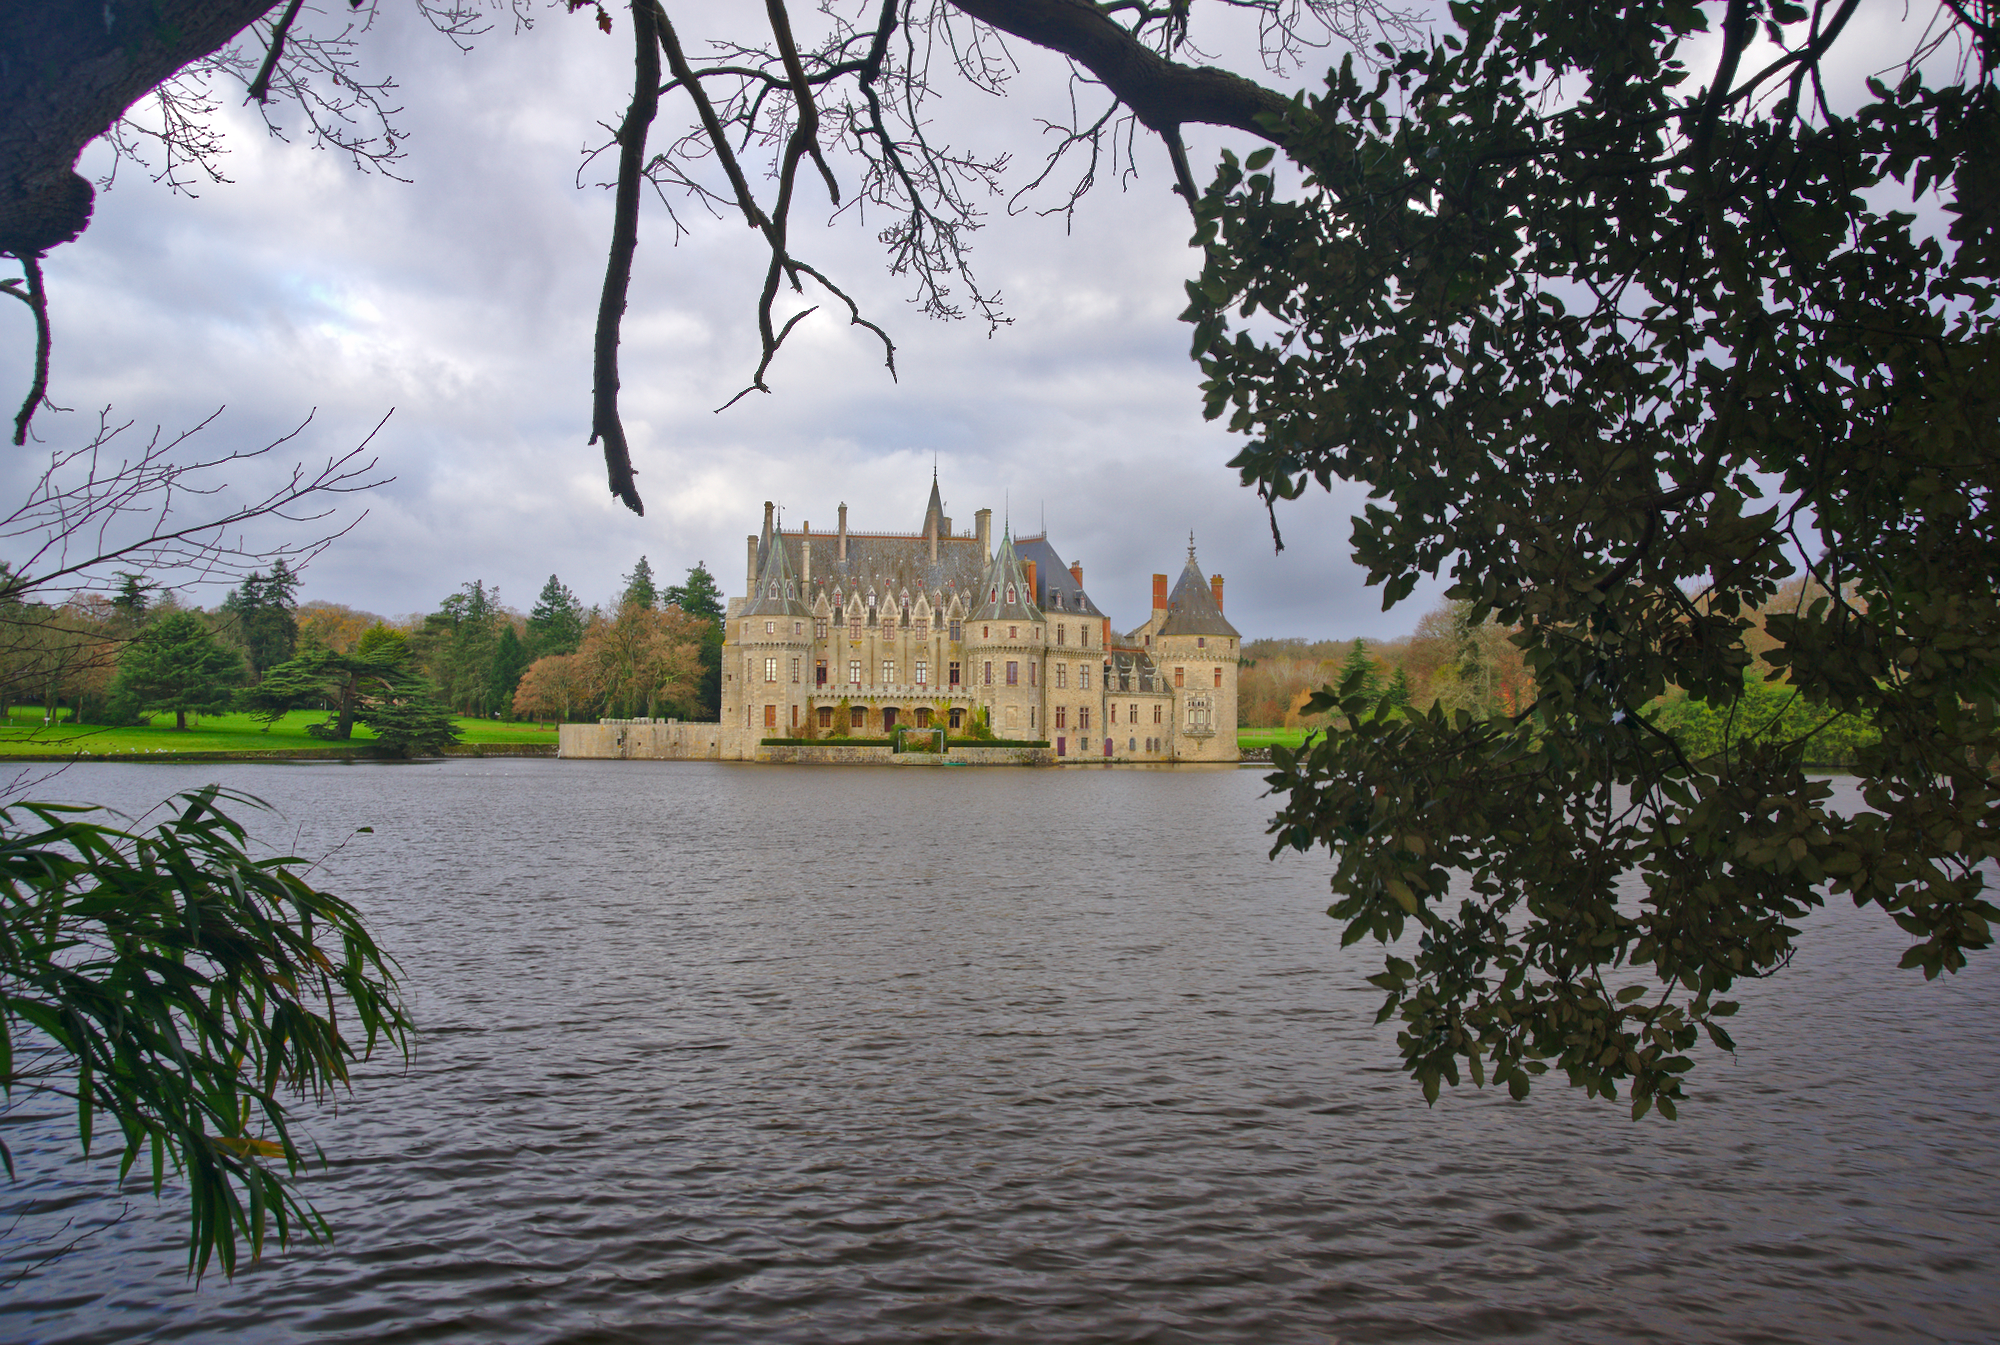
tree, water, flower, lake, river, pond, france, reflection, park, castle, waterway, brittany, chateaudelabretesche